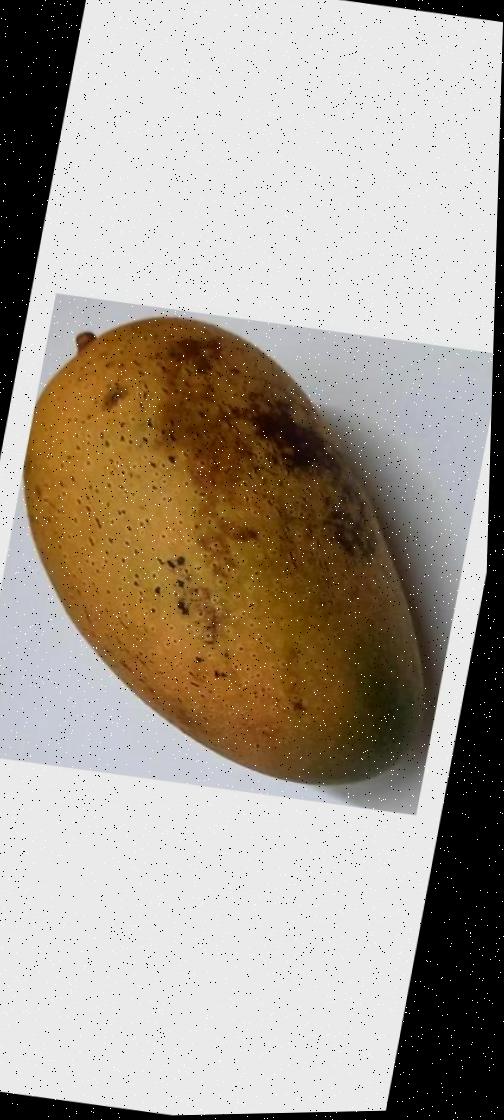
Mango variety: Ashshina Classic